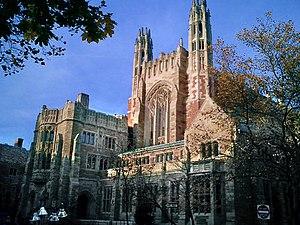
L'université Yale est une université privée américaine située à New Haven dans le Connecticut. Fondée en 1701 dans la colonie de Saybrook pour assurer la formation des révérends congrégationalistes, elle constitue l'un des trois établissements d'enseignement supérieur les plus anciens des États-Unis.
L'édifice Sterling pour le droit abrite l'école de droit de Yale. Il est situé au 127, rue Wall Street, New Haven, Connecticut, à proximité du centre-ville, au cœur du campus de l'Université Yale. Il occupe un pâté de maisons entre la salle des études supérieures, la bibliothèque Beinecke, la bibliothèque commémorative Sterling et le cimetière de Grove Street. Le bâtiment porte le nom d'un ancien élève de Yale, John William Sterling, l'un des cofondateurs du cabinet d'avocats new yorkais Shearman & Sterling.